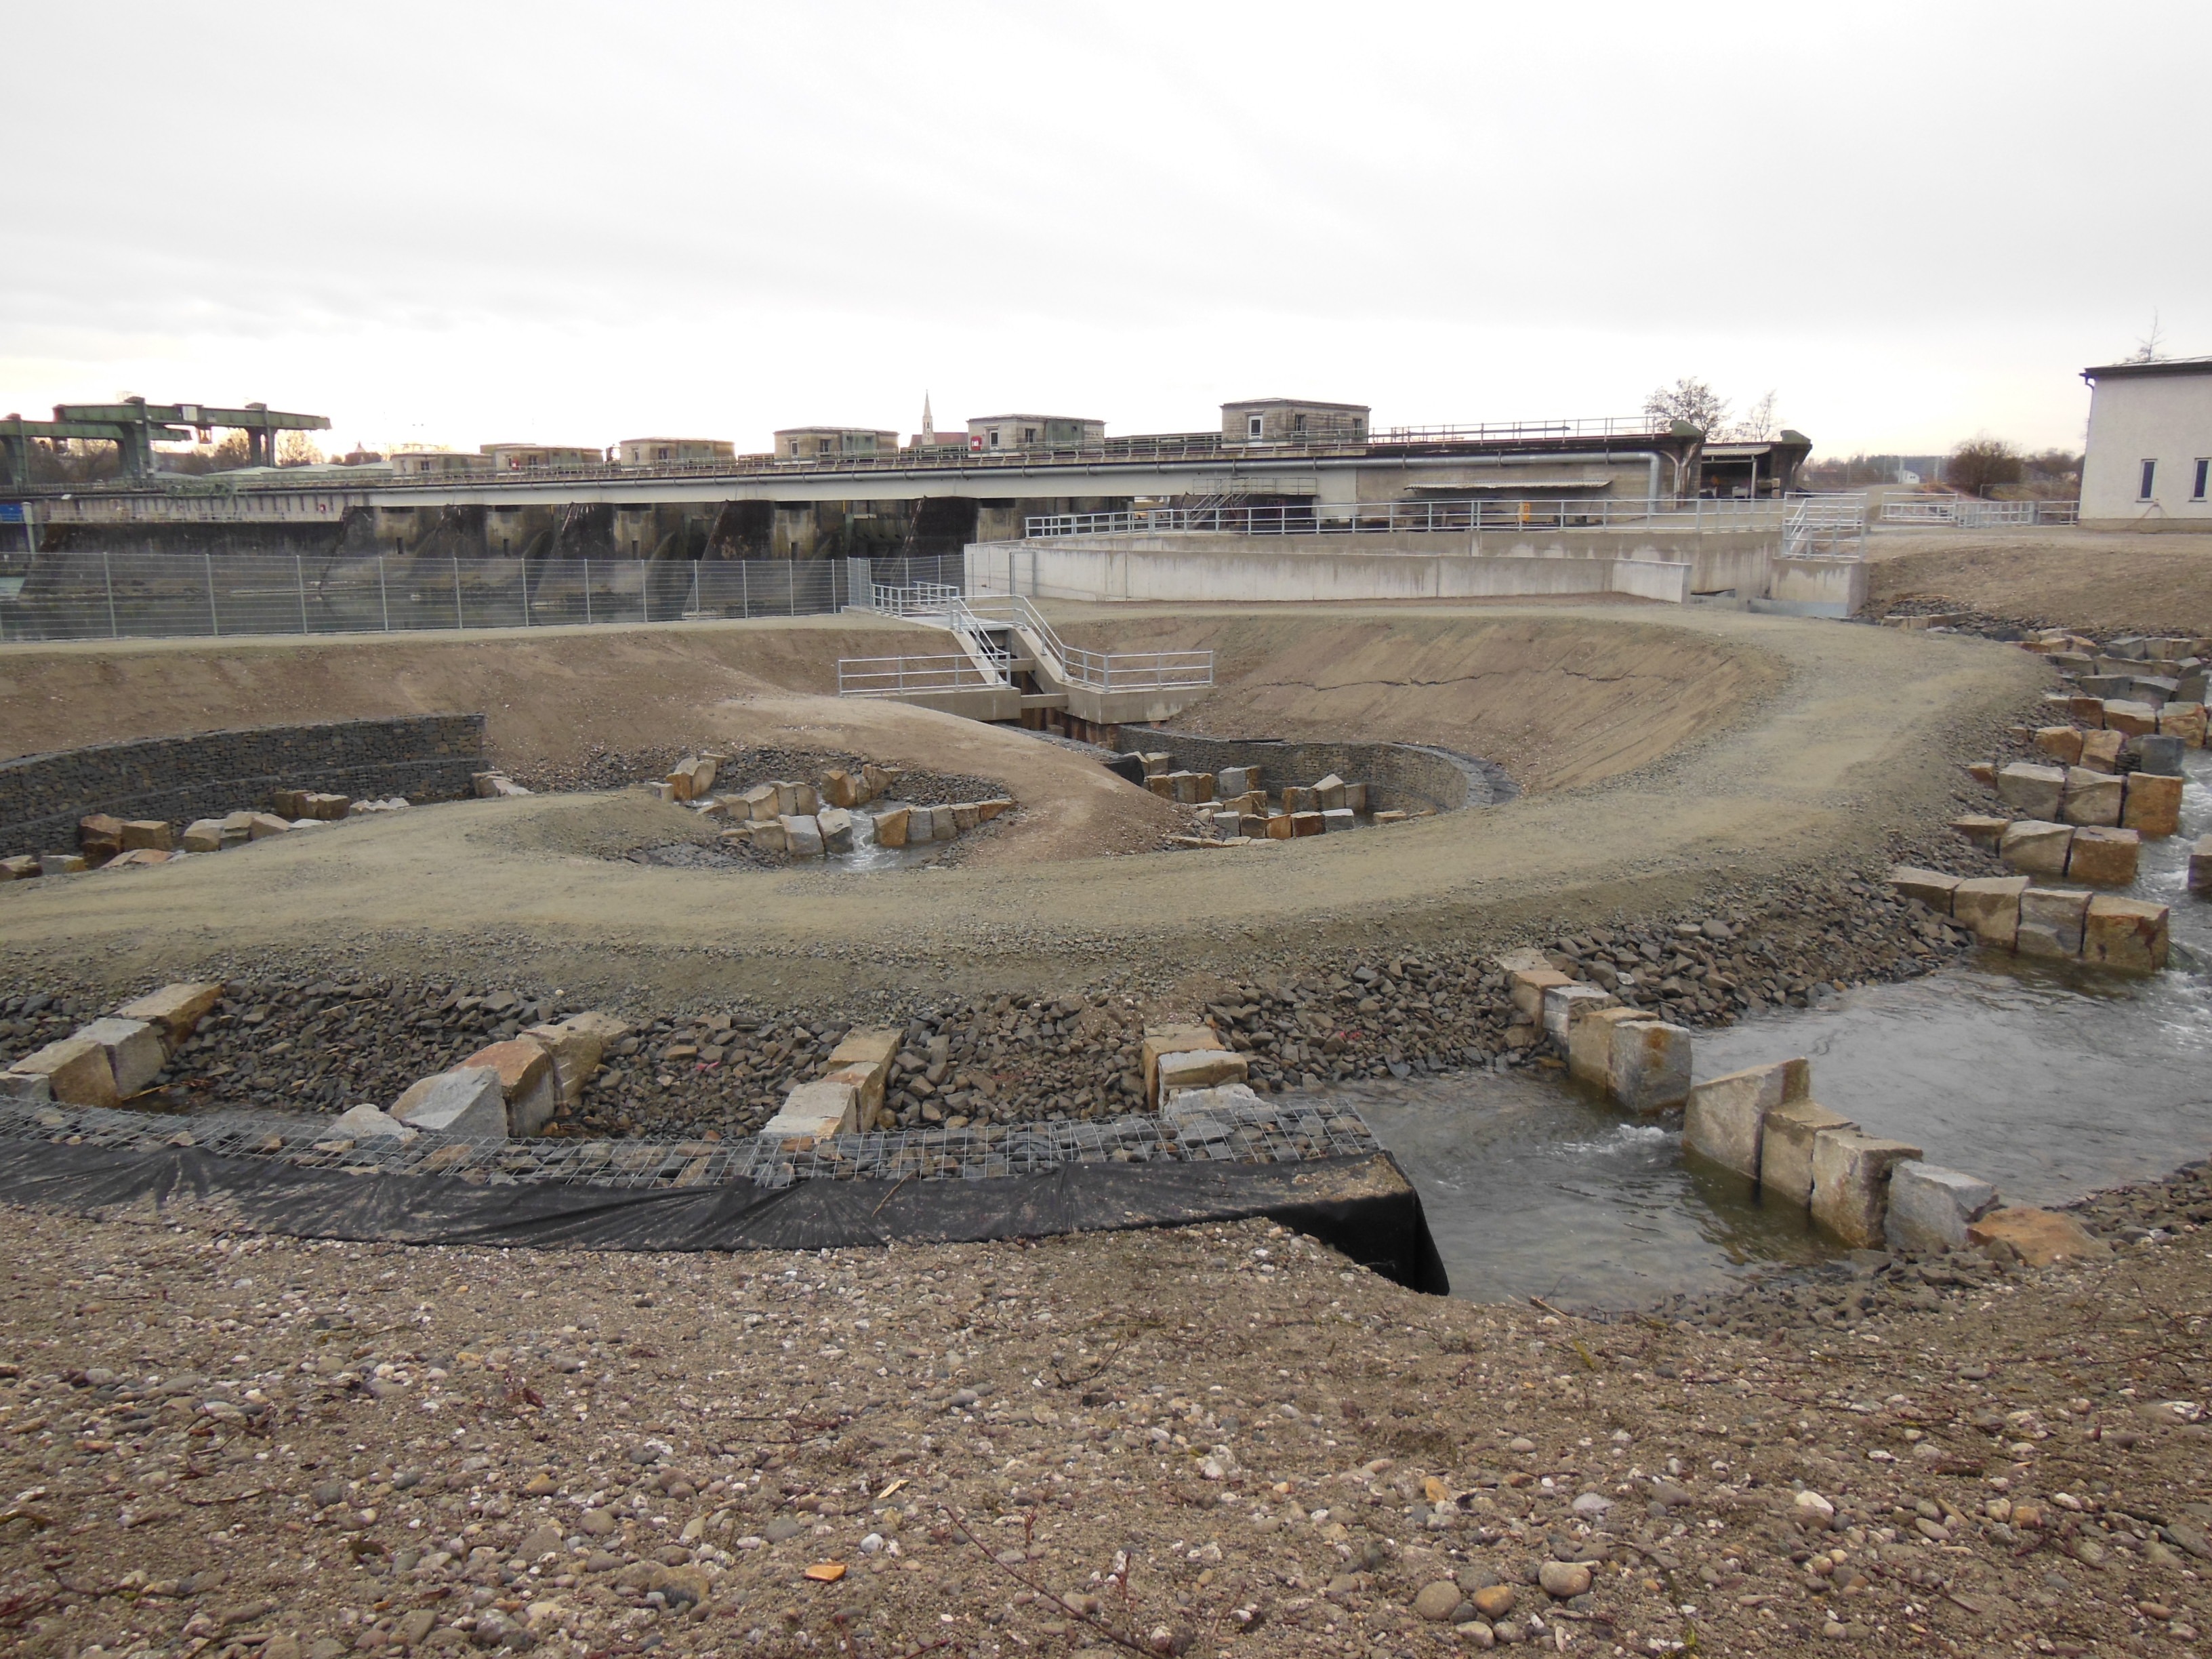
structure, construction, fish, stadium, ladder, arena, amphitheatre, ruins, spawn, barrage, inn, archaeological site, fish ladder, fish migration, ancient history, sport venue, neu tting, fish pass, fish ski lift, new fish ladder